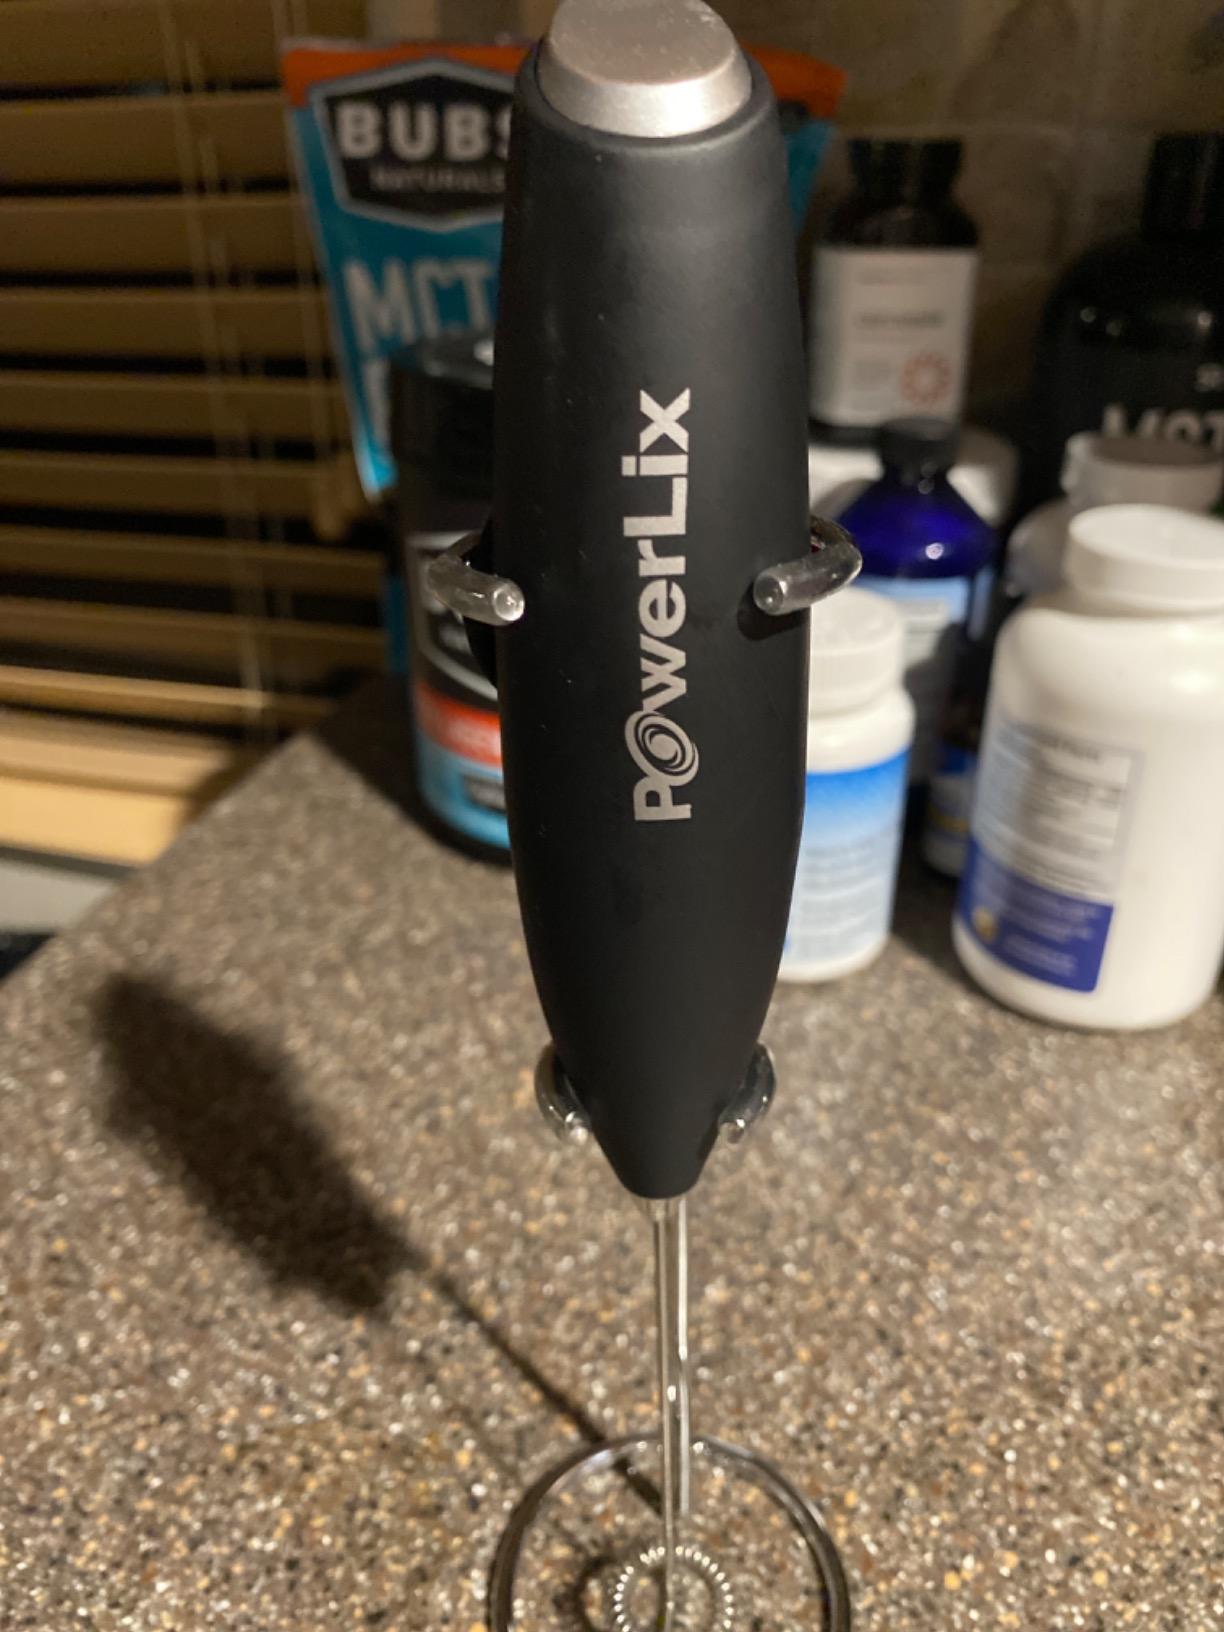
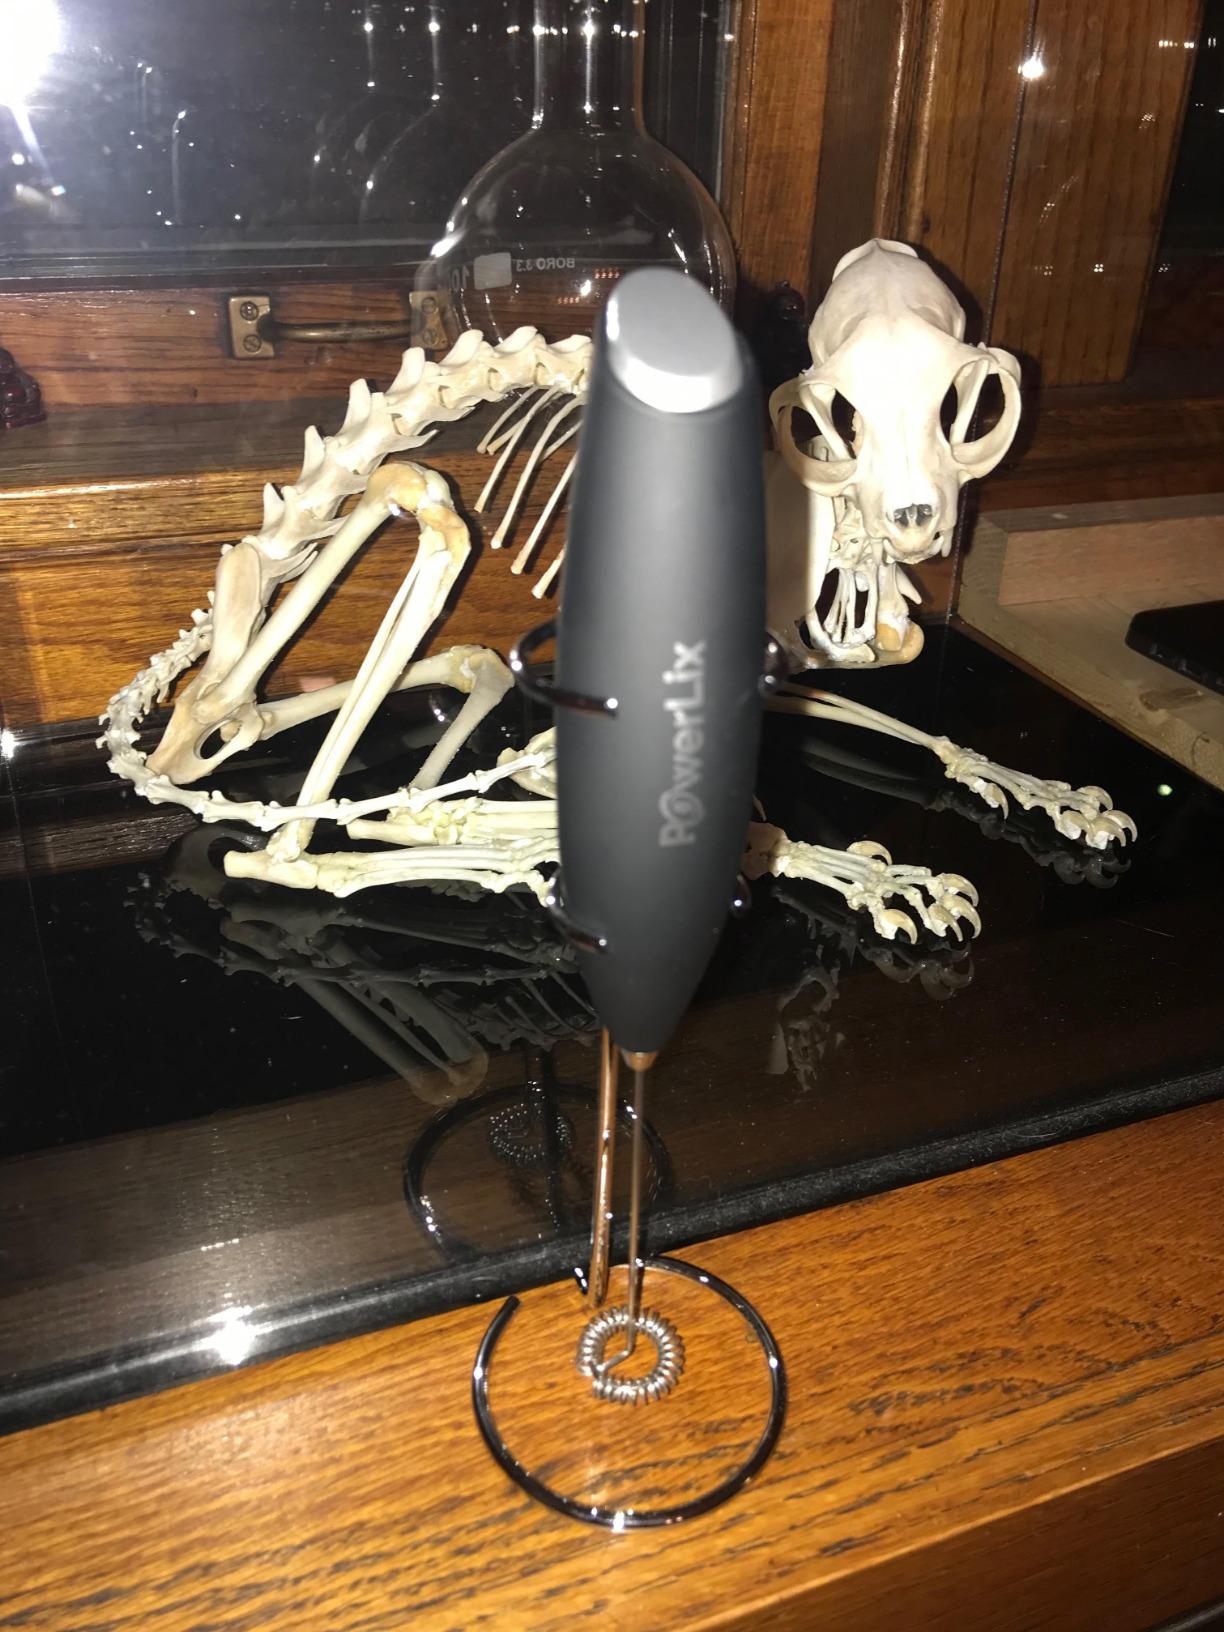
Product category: items_mixer
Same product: yes